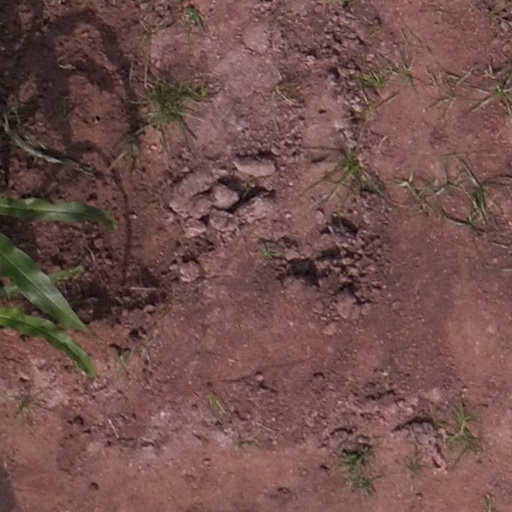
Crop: maize; corn